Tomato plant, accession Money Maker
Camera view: tilt-top (135 deg); turntable rotation: 240 degrees
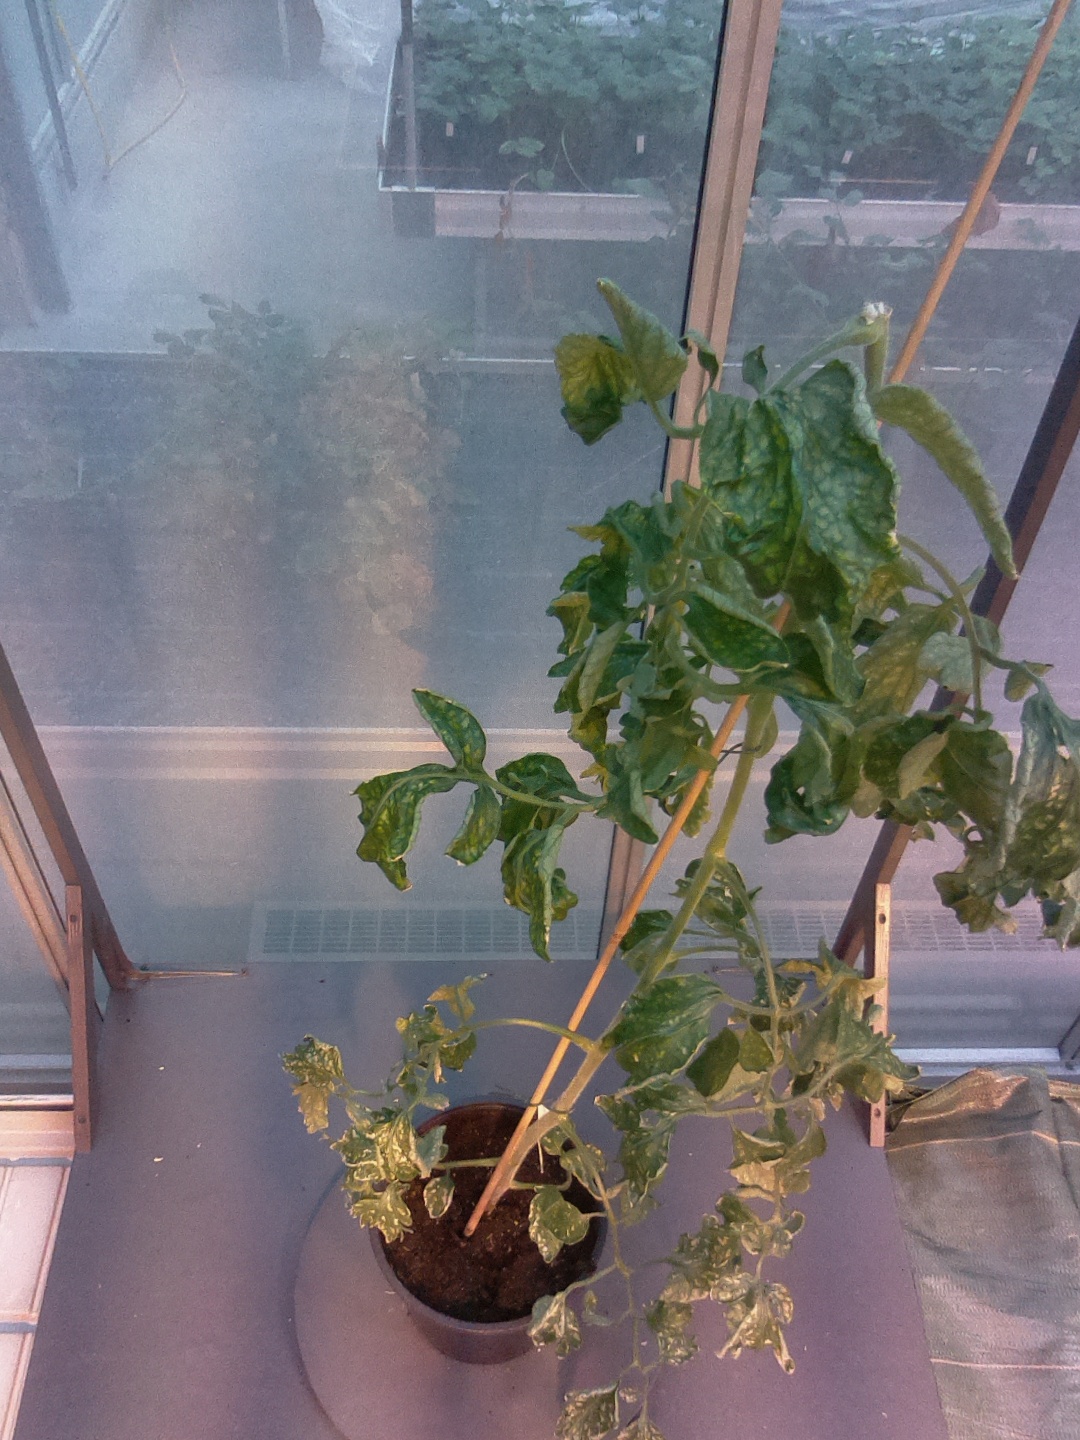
BBCH growth stage 52: 2 inflorescences visible